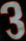
Number: 3